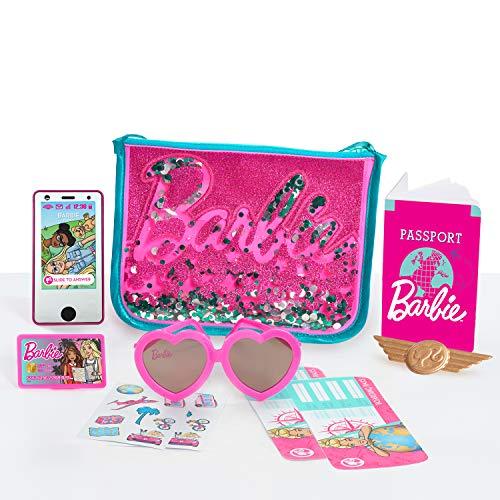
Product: Barbie Electronic Travel Set
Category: Toys & Games | Dolls & Accessories | Dolls
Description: The Barbie Electronic Travel Set has everything little Barbie fans need to look great on the go The adorable pink purse features reversible sequins that reveal a Barbie head silhouette when you swipe your hand across the bag The perfect gift for little fashionistas on the go.
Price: $16.88
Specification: ProductDimensions:2x13.3x13inches|ItemWeight:0.16ounces|ShippingWeight:14.4ounces(Viewshippingratesandpolicies)|ASIN:B07V3NYC99|Itemmodelnumber:62902|Manufacturerrecommendedage:36months-10years|Batteries:3LR44batteriesrequired.